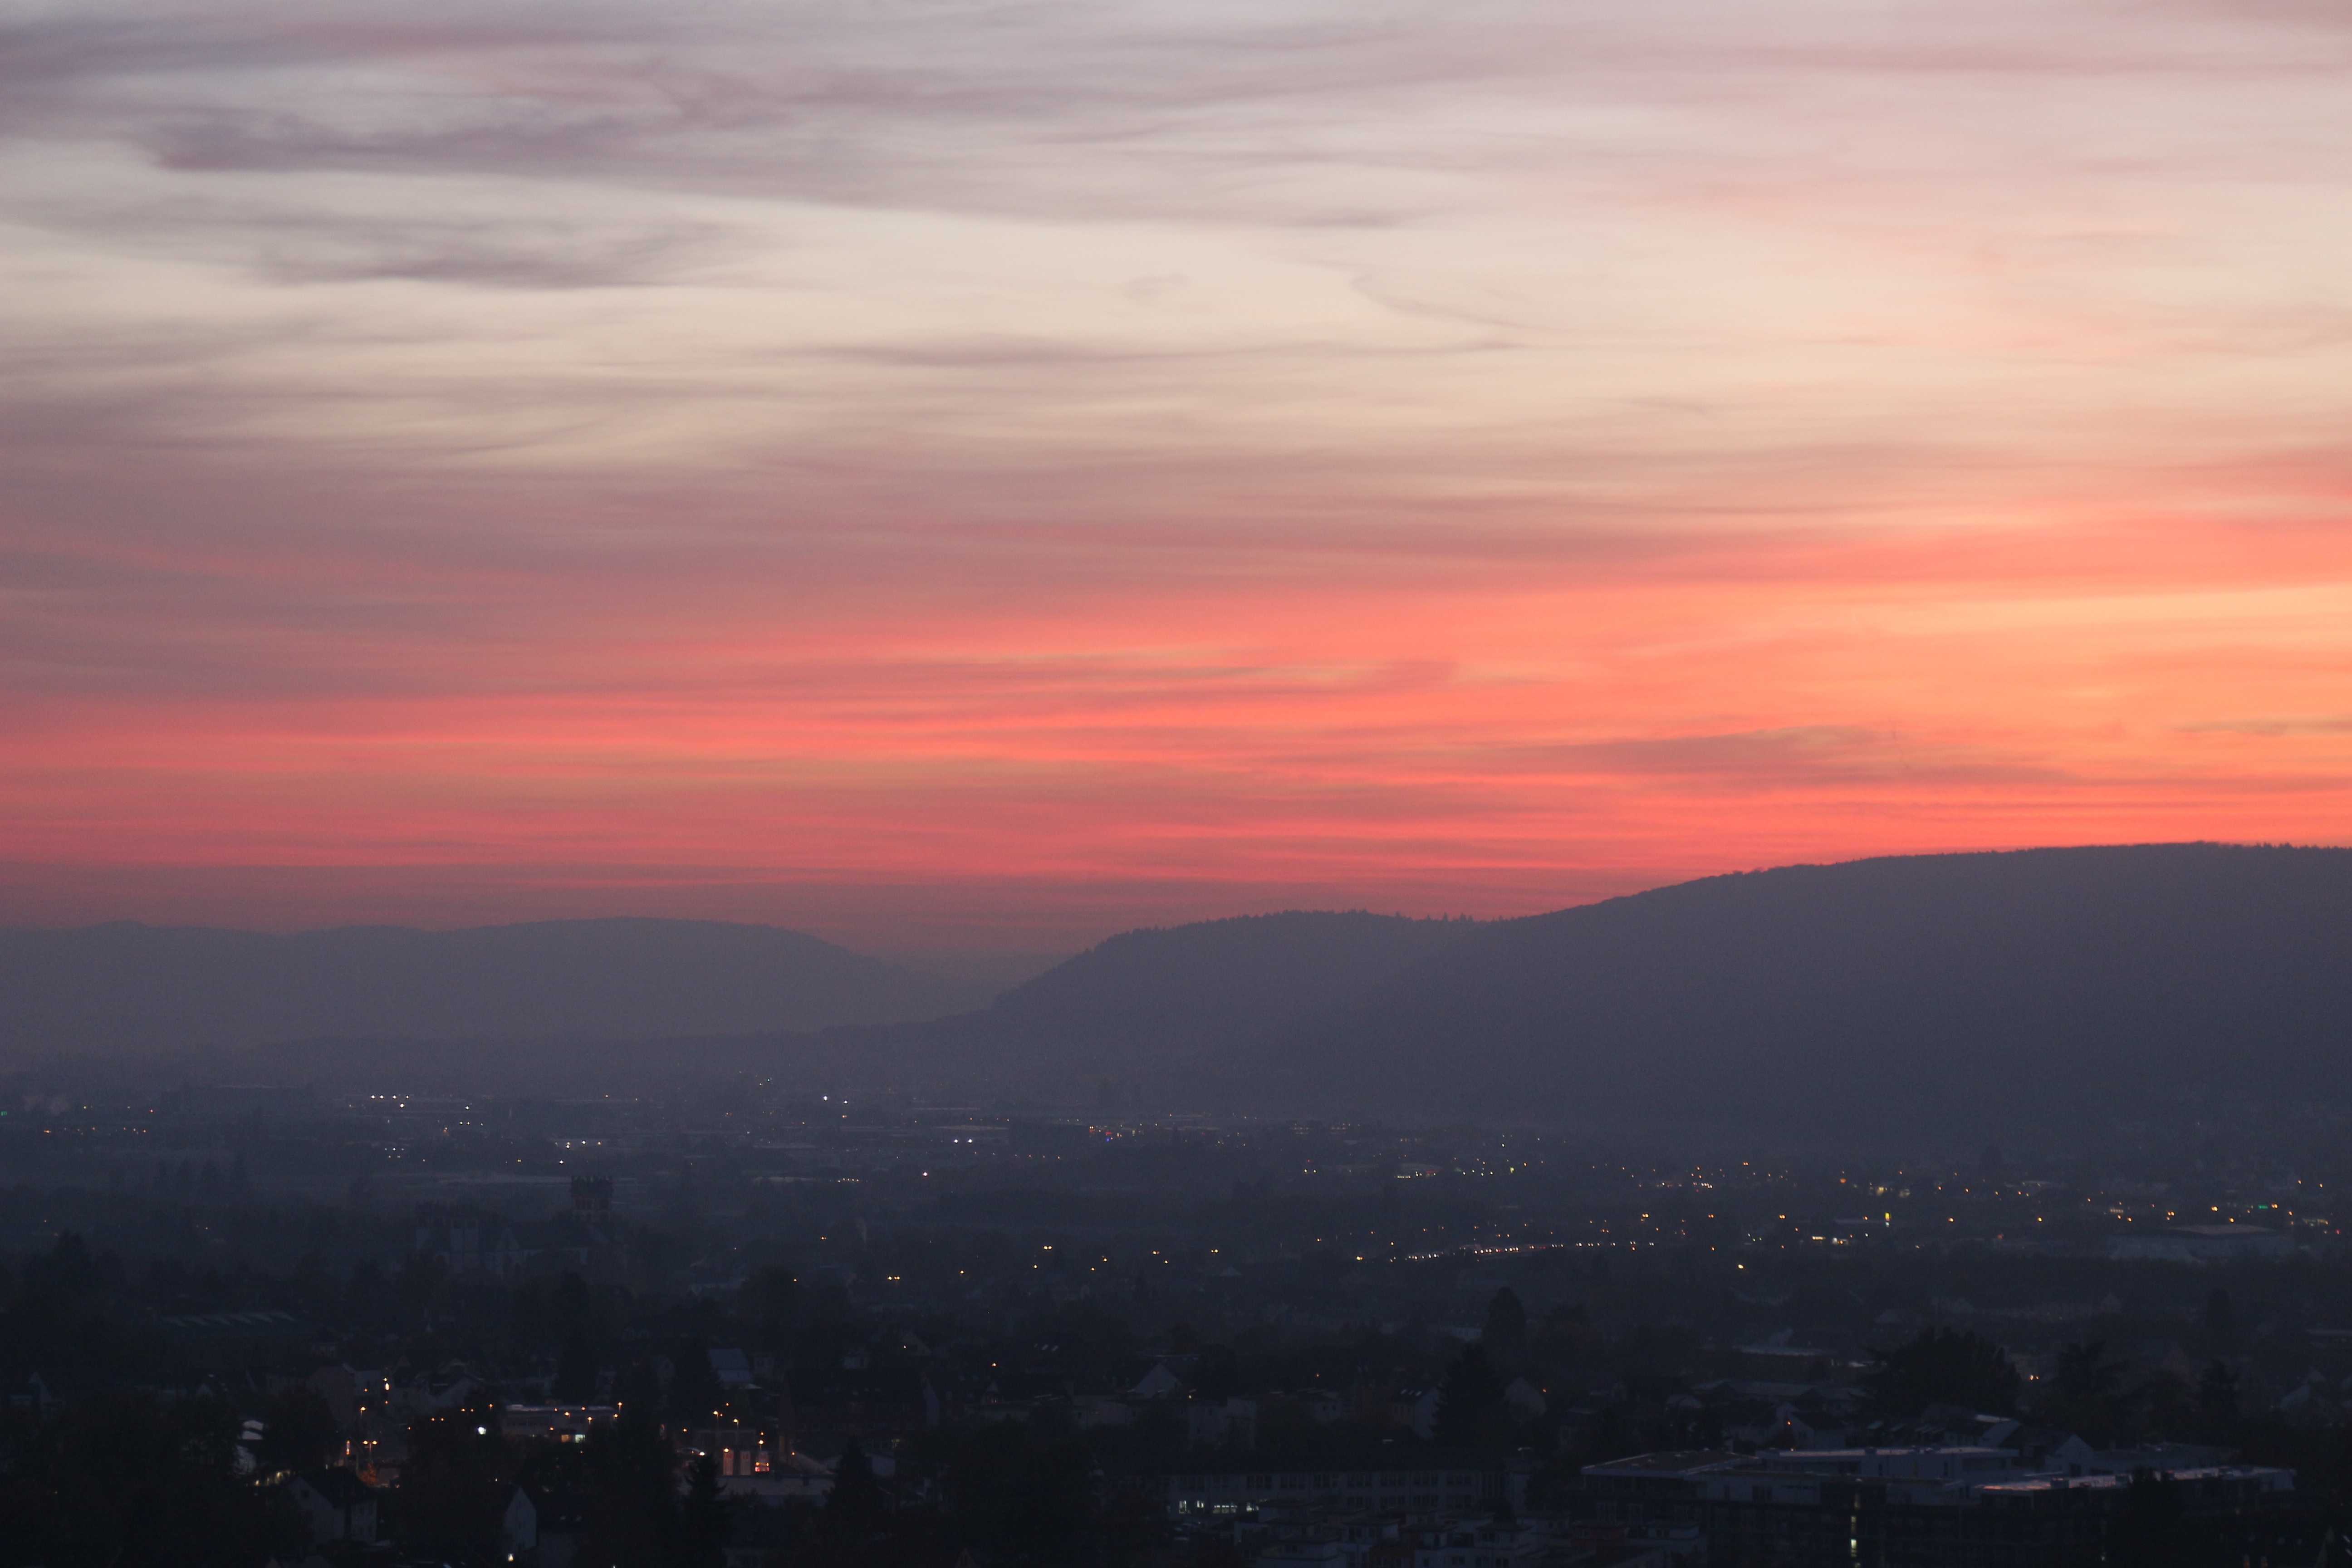
horizon, mountain, cloud, sky, sunrise, sunset, morning, hill, dawn, atmosphere, dusk, evening, afterglow, atmospheric phenomenon, atmosphere of earth, red sky at morning